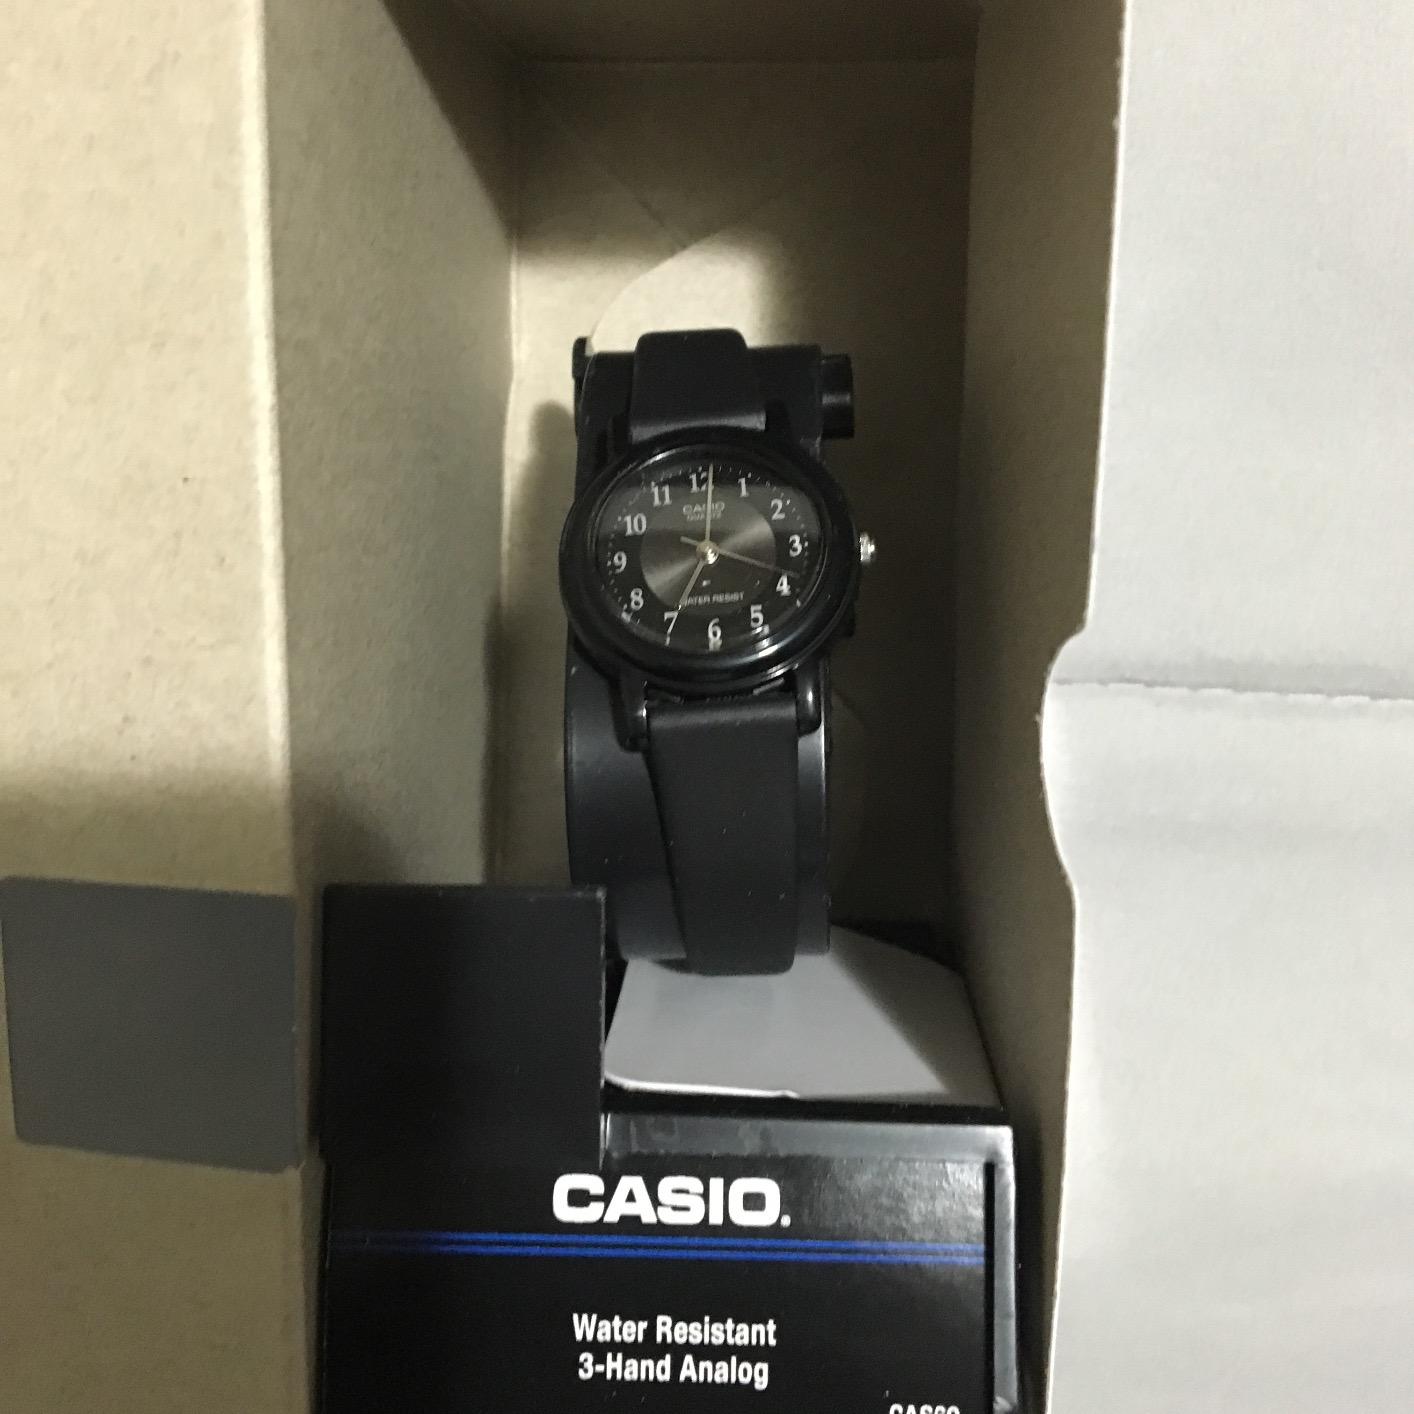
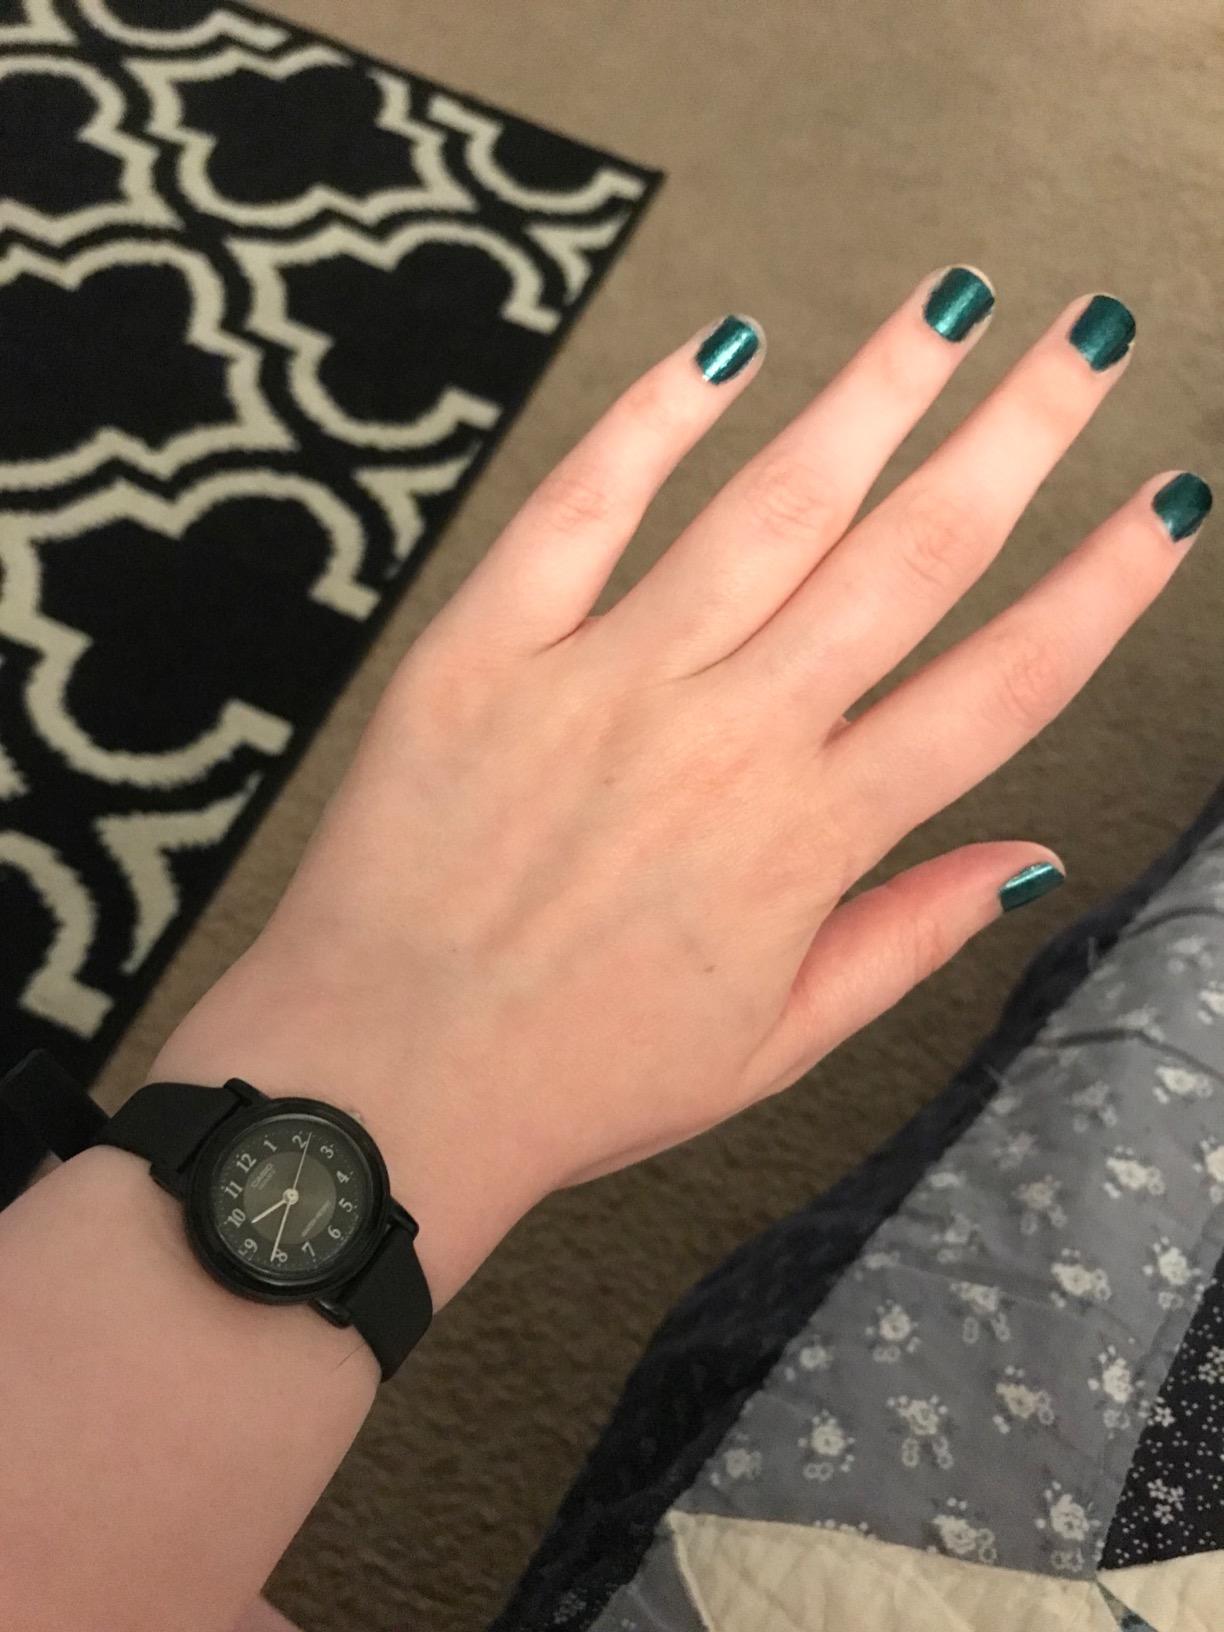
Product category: accessories_watch
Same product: yes